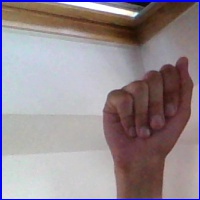
Letra: A